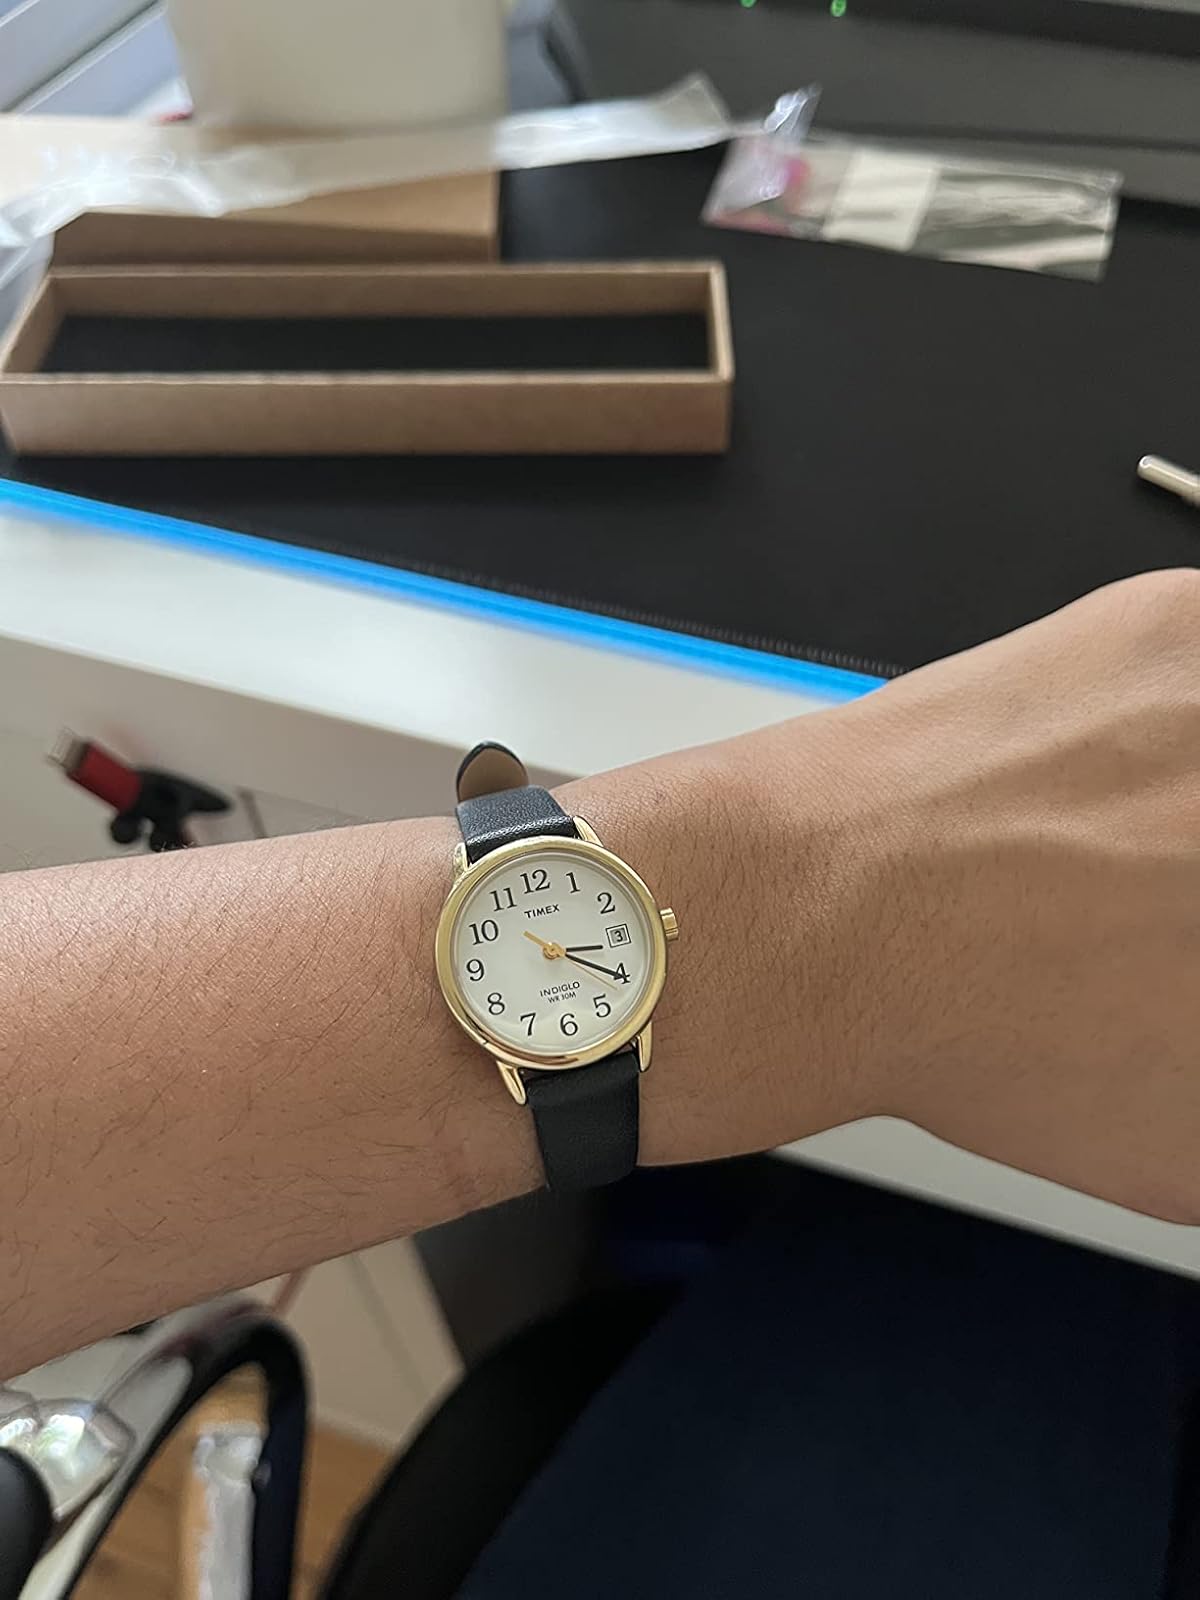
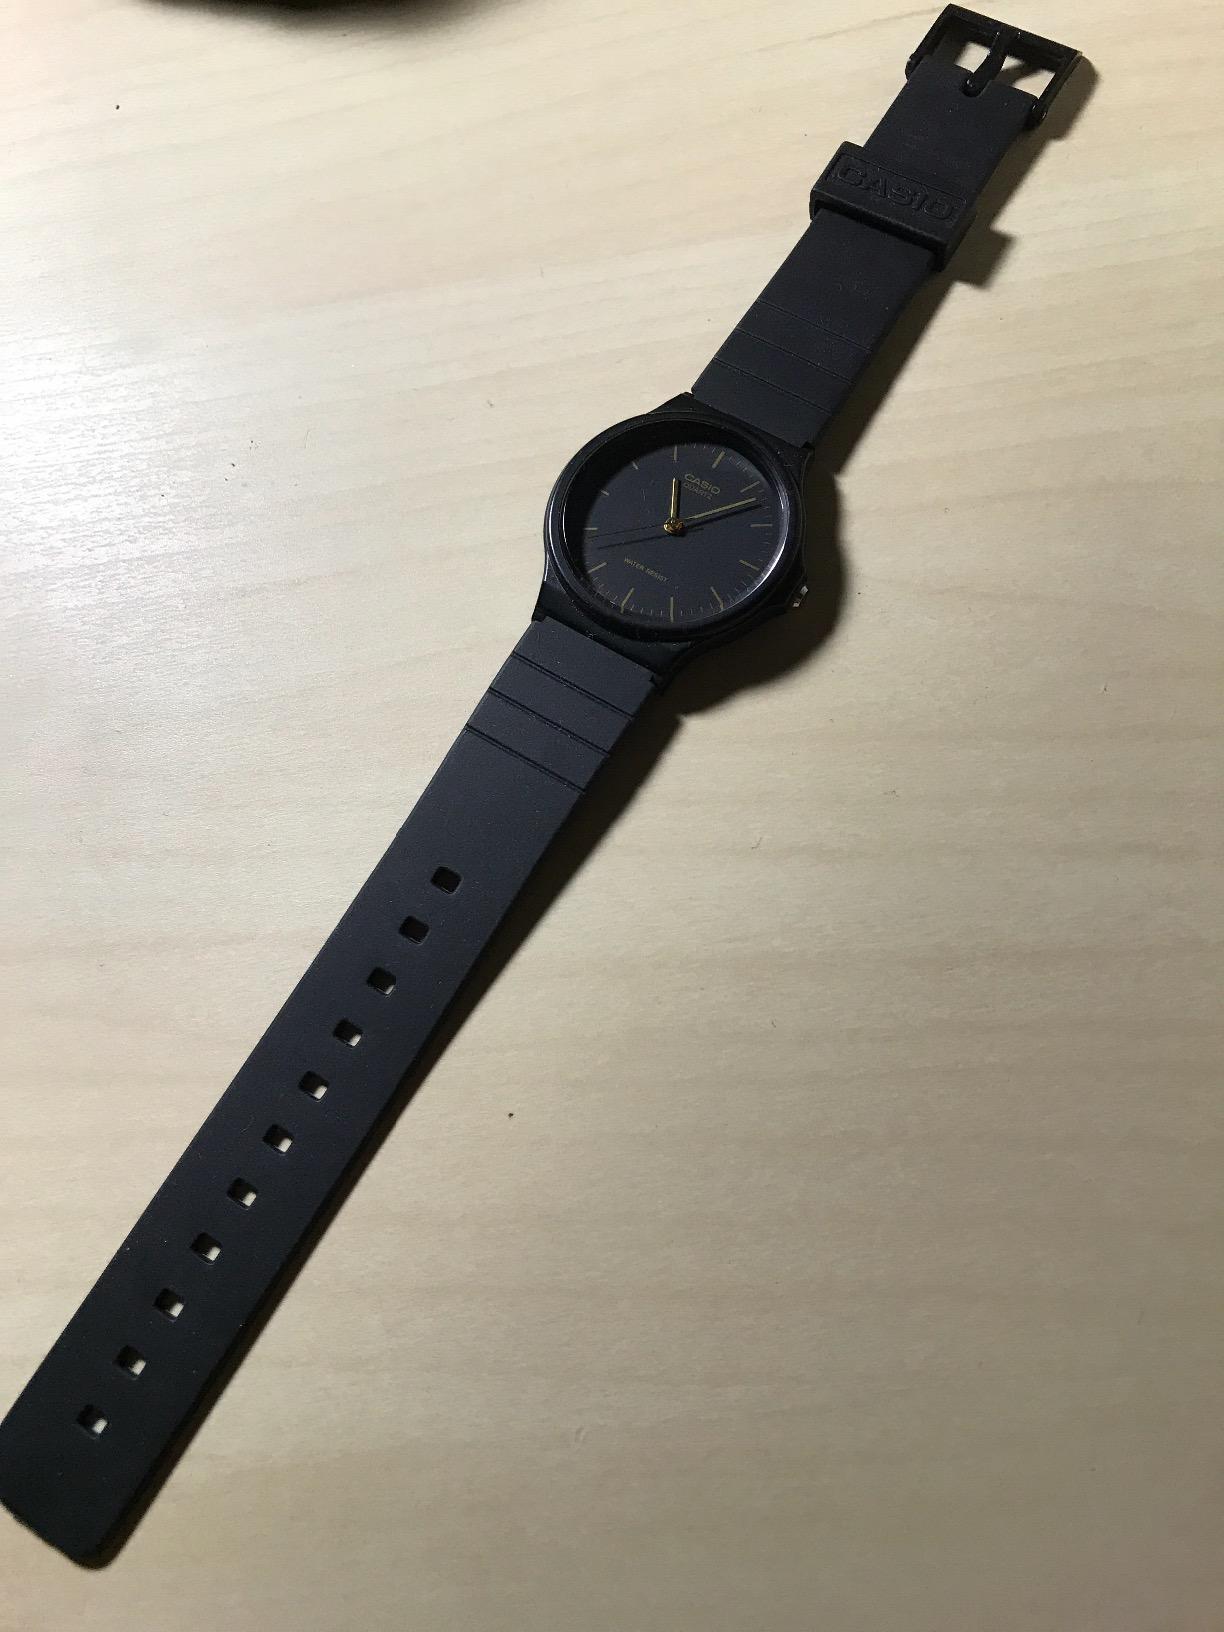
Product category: accessories_watch
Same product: no